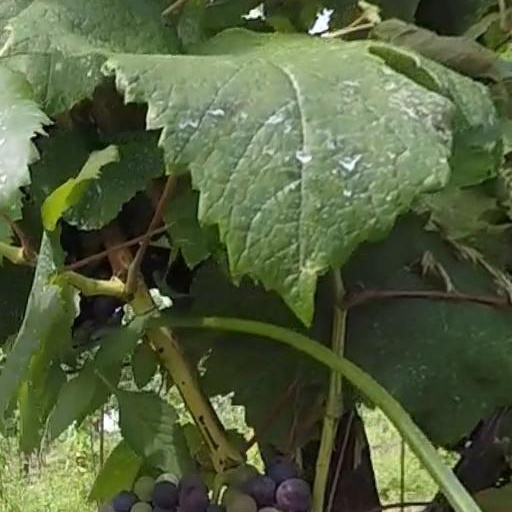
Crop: grape